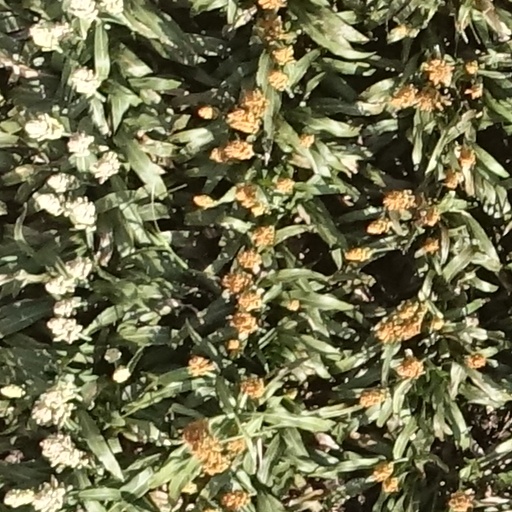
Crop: sorghum